Administrative divisions of the Ottoman Empire

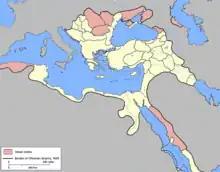
Eyalets in 1609

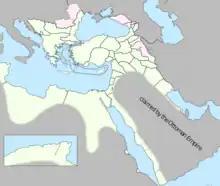
Eyalets in 1795

An "eyalet" (also "pashalik" or "beylerbeylik") was the territory of office of a "beylerbey", and was further subdivided in "sanjaks". Toward the end of the 16th century, the "beylerbeyliks" began to be known as "eyalets". The "beylerbeyliks" where the "timar" system was not applied, such as Habesh, Algers, Egypt, Baghdad, Basra and Lahsa, were more autonomous than the others. Instead of collecting provincial revenues through the timariot "sipahis", the "beylerbey" transferred fixed annual sums to Istanbul, known as the "salyane".